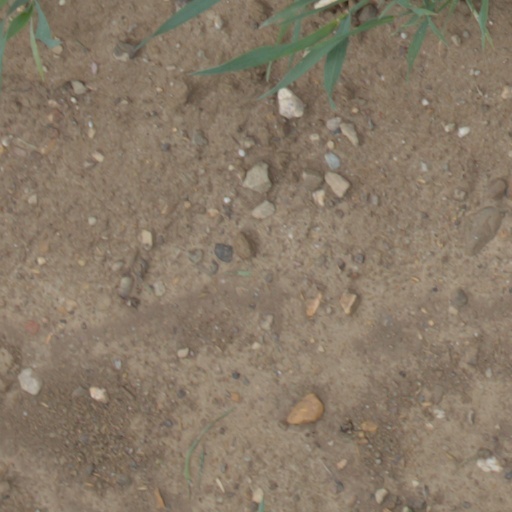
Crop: wheat